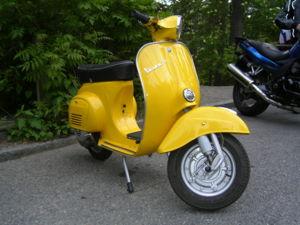
Un moteur à deux temps comporte un ou des pistons qui se déplacent dans les cylindres. Un cycle complet de combustion est effectué en seulement deux mouvements linéaires du piston, ce qui explique son appellation « deux temps ». Le déplacement du piston dans le cylindre, par l’intermédiaire des conduits des lumières entre la partie basse du carter et la partie haute du cylindre, permet d’évacuer les gaz brûlés et remplir le cylindre de gaz frais via la boîte à clapet.